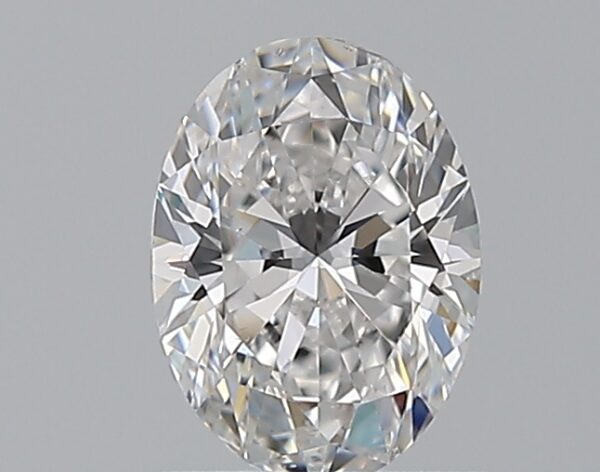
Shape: oval
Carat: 0.9
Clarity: SI1
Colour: D
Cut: VG
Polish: EX
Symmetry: GD
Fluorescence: F
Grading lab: GIA
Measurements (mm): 7.31 x 5.39 x 3.45